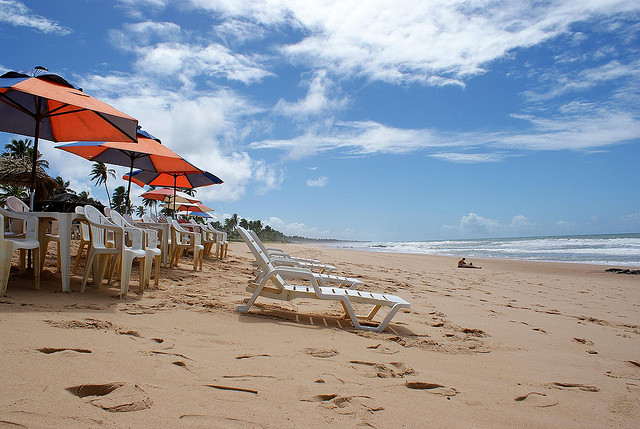
user: Given an image and a question. Answer the question in a short answer. Question: What type of trees are in this picture? Short Answer:
assistant: palm